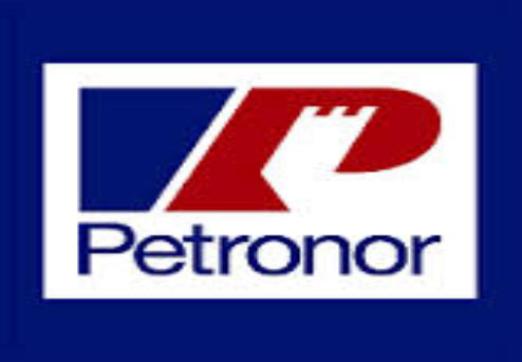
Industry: Clothes